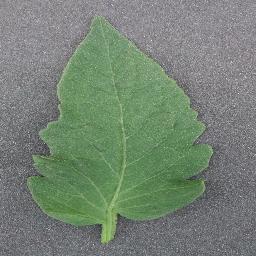
Label: Tomato___healthy